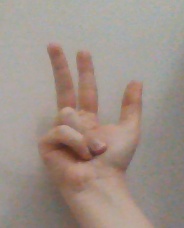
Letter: al